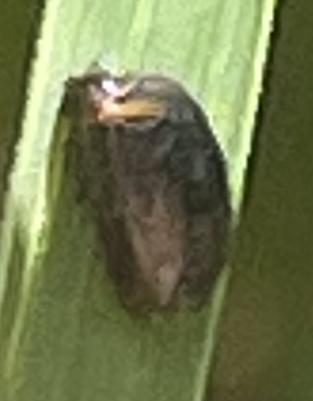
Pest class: cereal_leaf_beetle